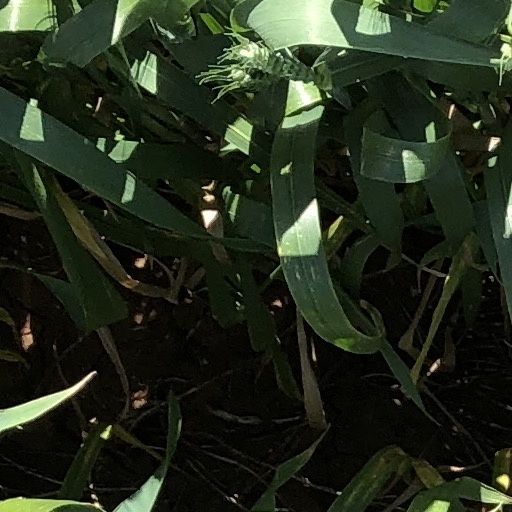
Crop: wheat